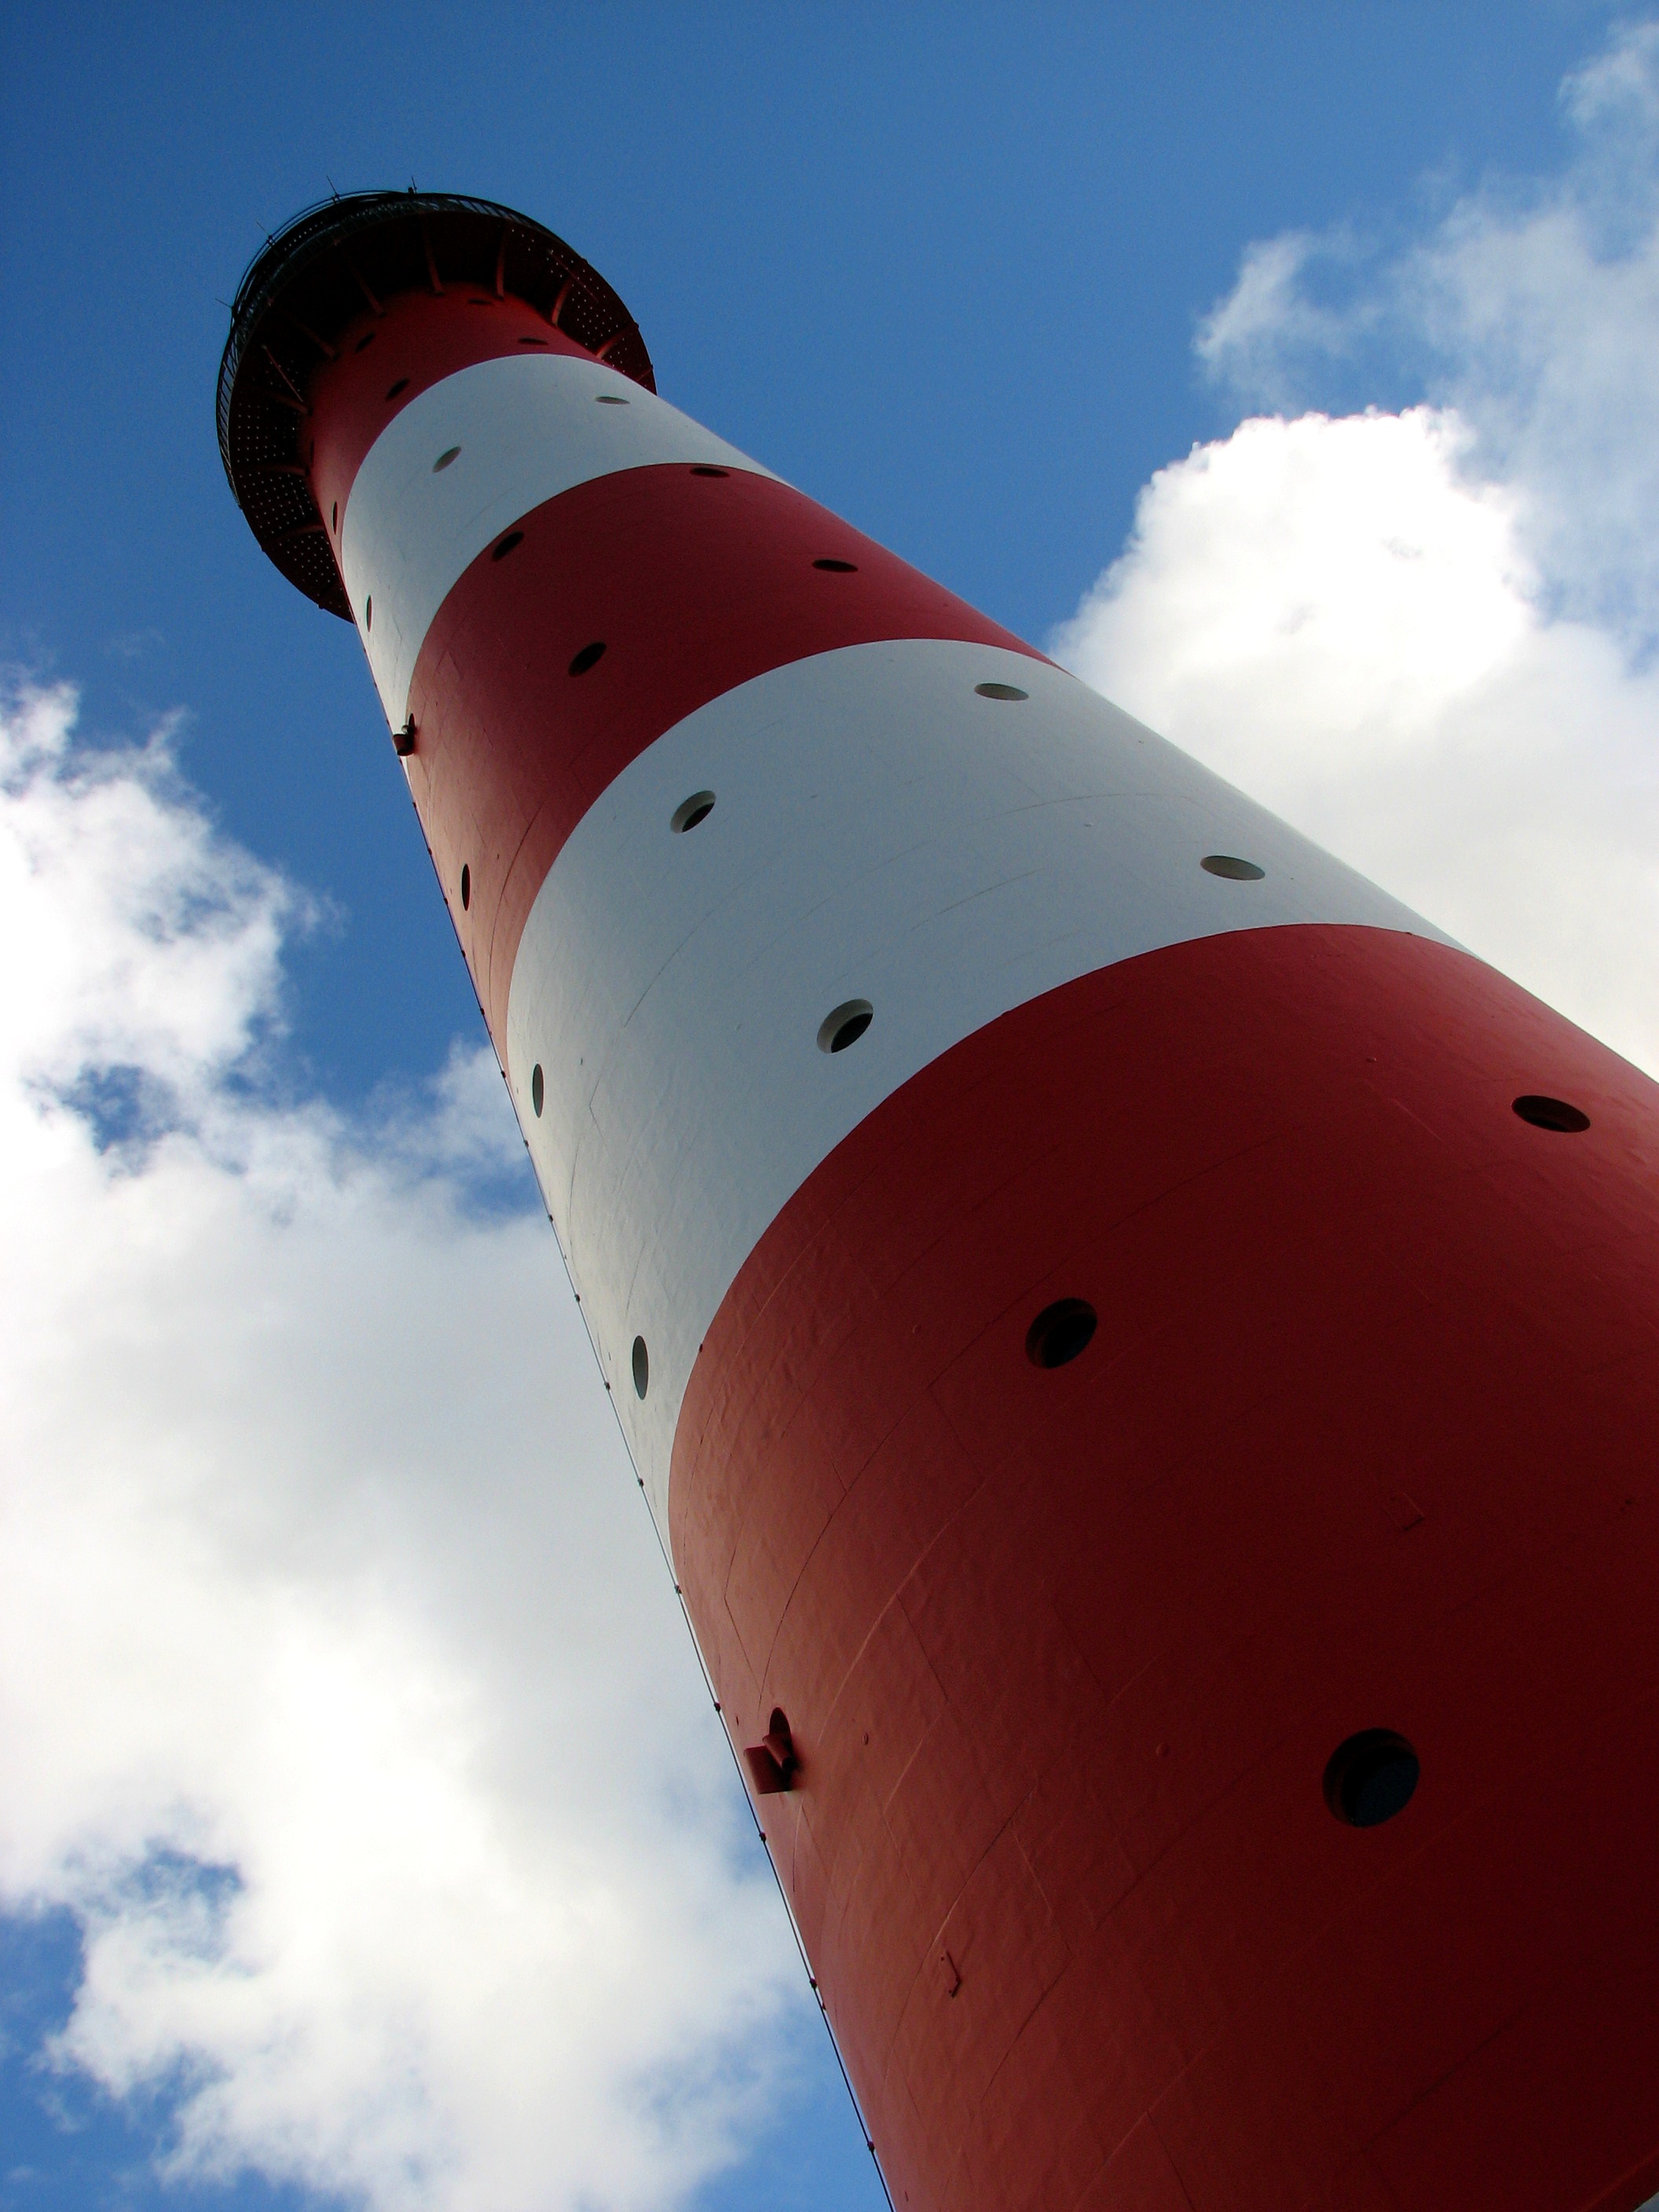
coast, lighthouse, sky, building, aircraft, high, red, vehicle, tower, aviation, color, flight, signal, blue, rocket, striped, skyward, north sea, far, westerhever, atmosphere of earth